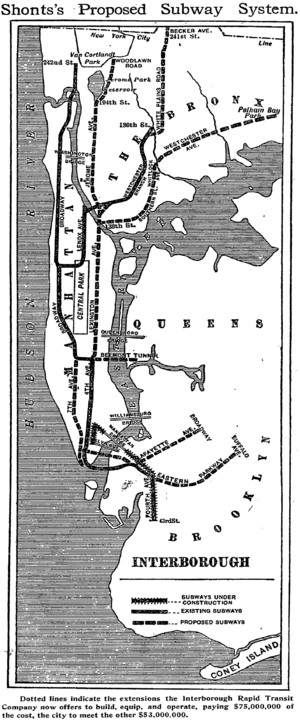
Les Dual Contracts, également connus sous le nom de Dual Subway System furent signés le 19 mars 1913 par la ville de New York avec les deux entreprises privées qui exploitaient les lignes du métro de l'époque, aériennes comme souterraines, l'Interborough Rapid Transit Company et la Brooklyn Rapid Transit Company. La majorité des lignes qui composent aujourd'hui le réseau du métro de New York ont été construites ou réhabilitées dans le cadre de ces contrats.